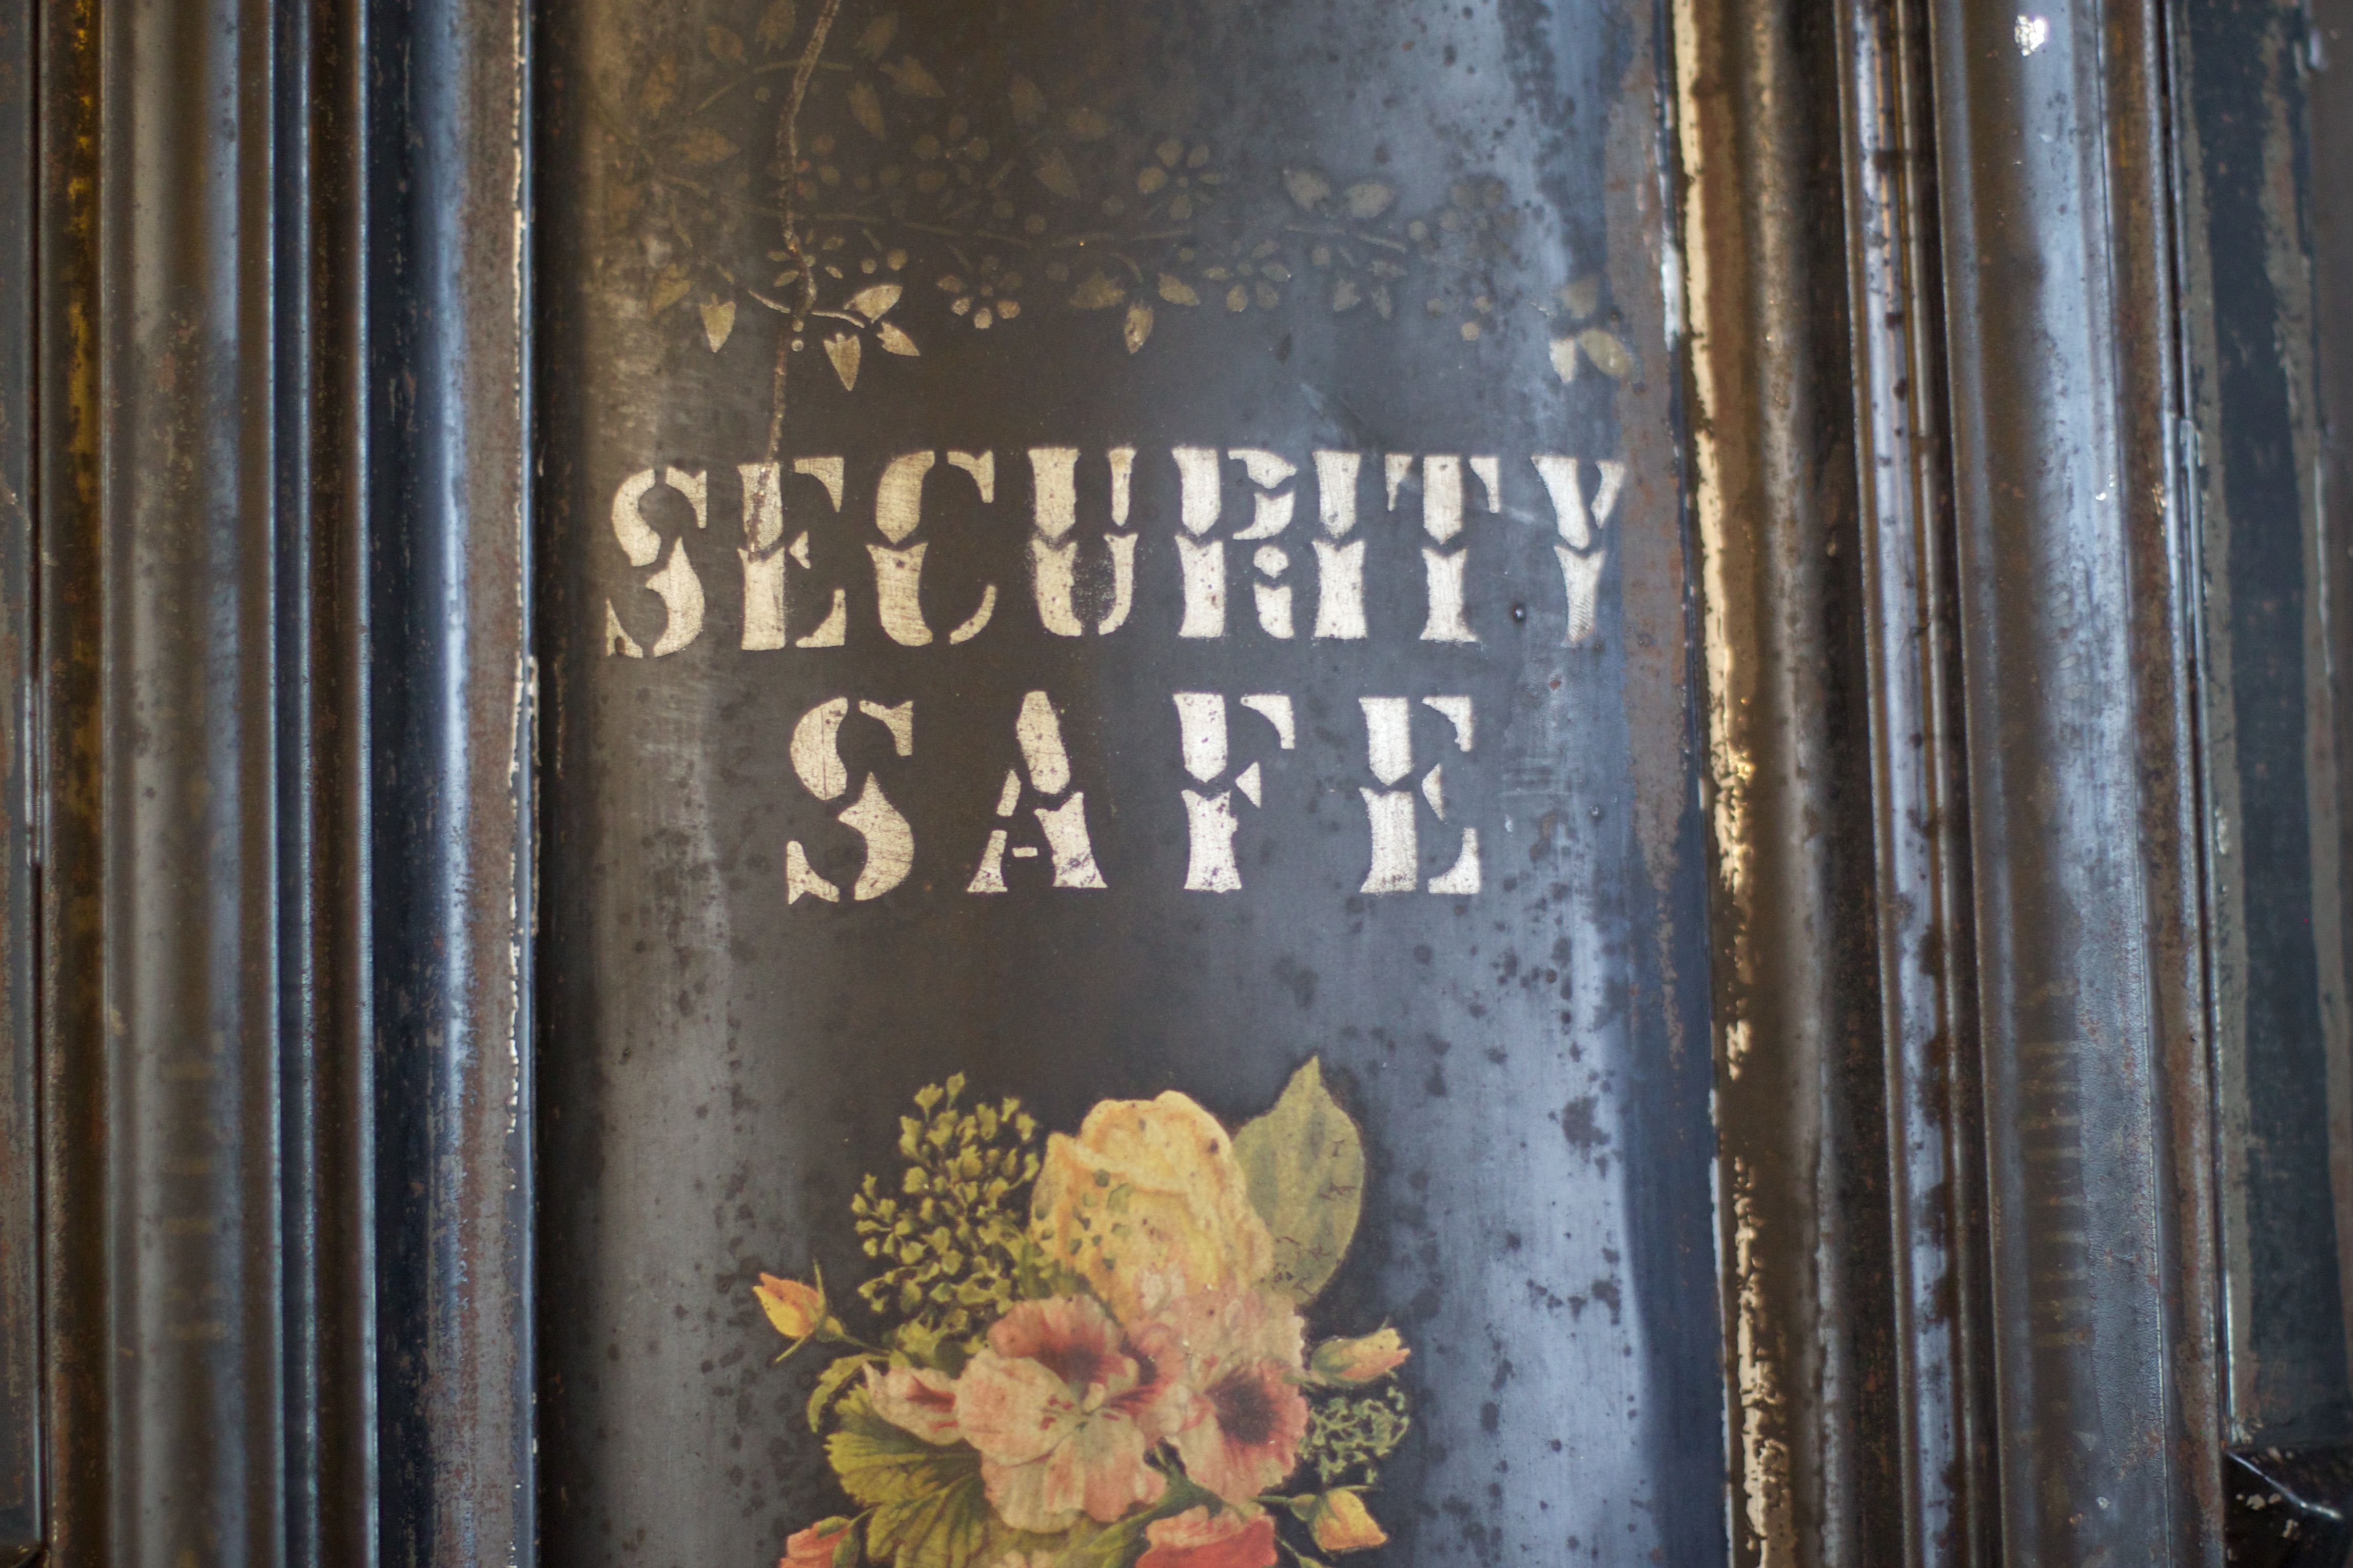
wood, wall, interior design, art, temple, odyssey, hurleylounge